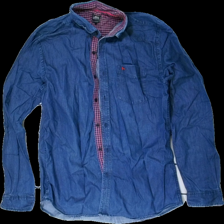
View: front
Type: Shirt
Category: Men
Brand: Not in the list
Brand text on label: saint martin
Colors: Blue
Material: 100% cotton
Cut: Regular
Size: L
Season: All
Trend: Denim
Price range: 50-100
Recommended usage: Reuse